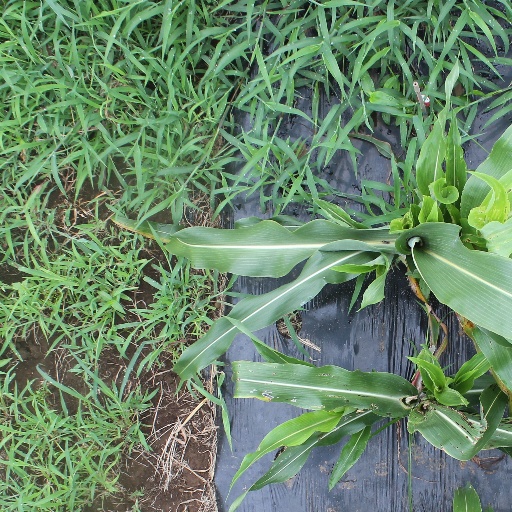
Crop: sorghum